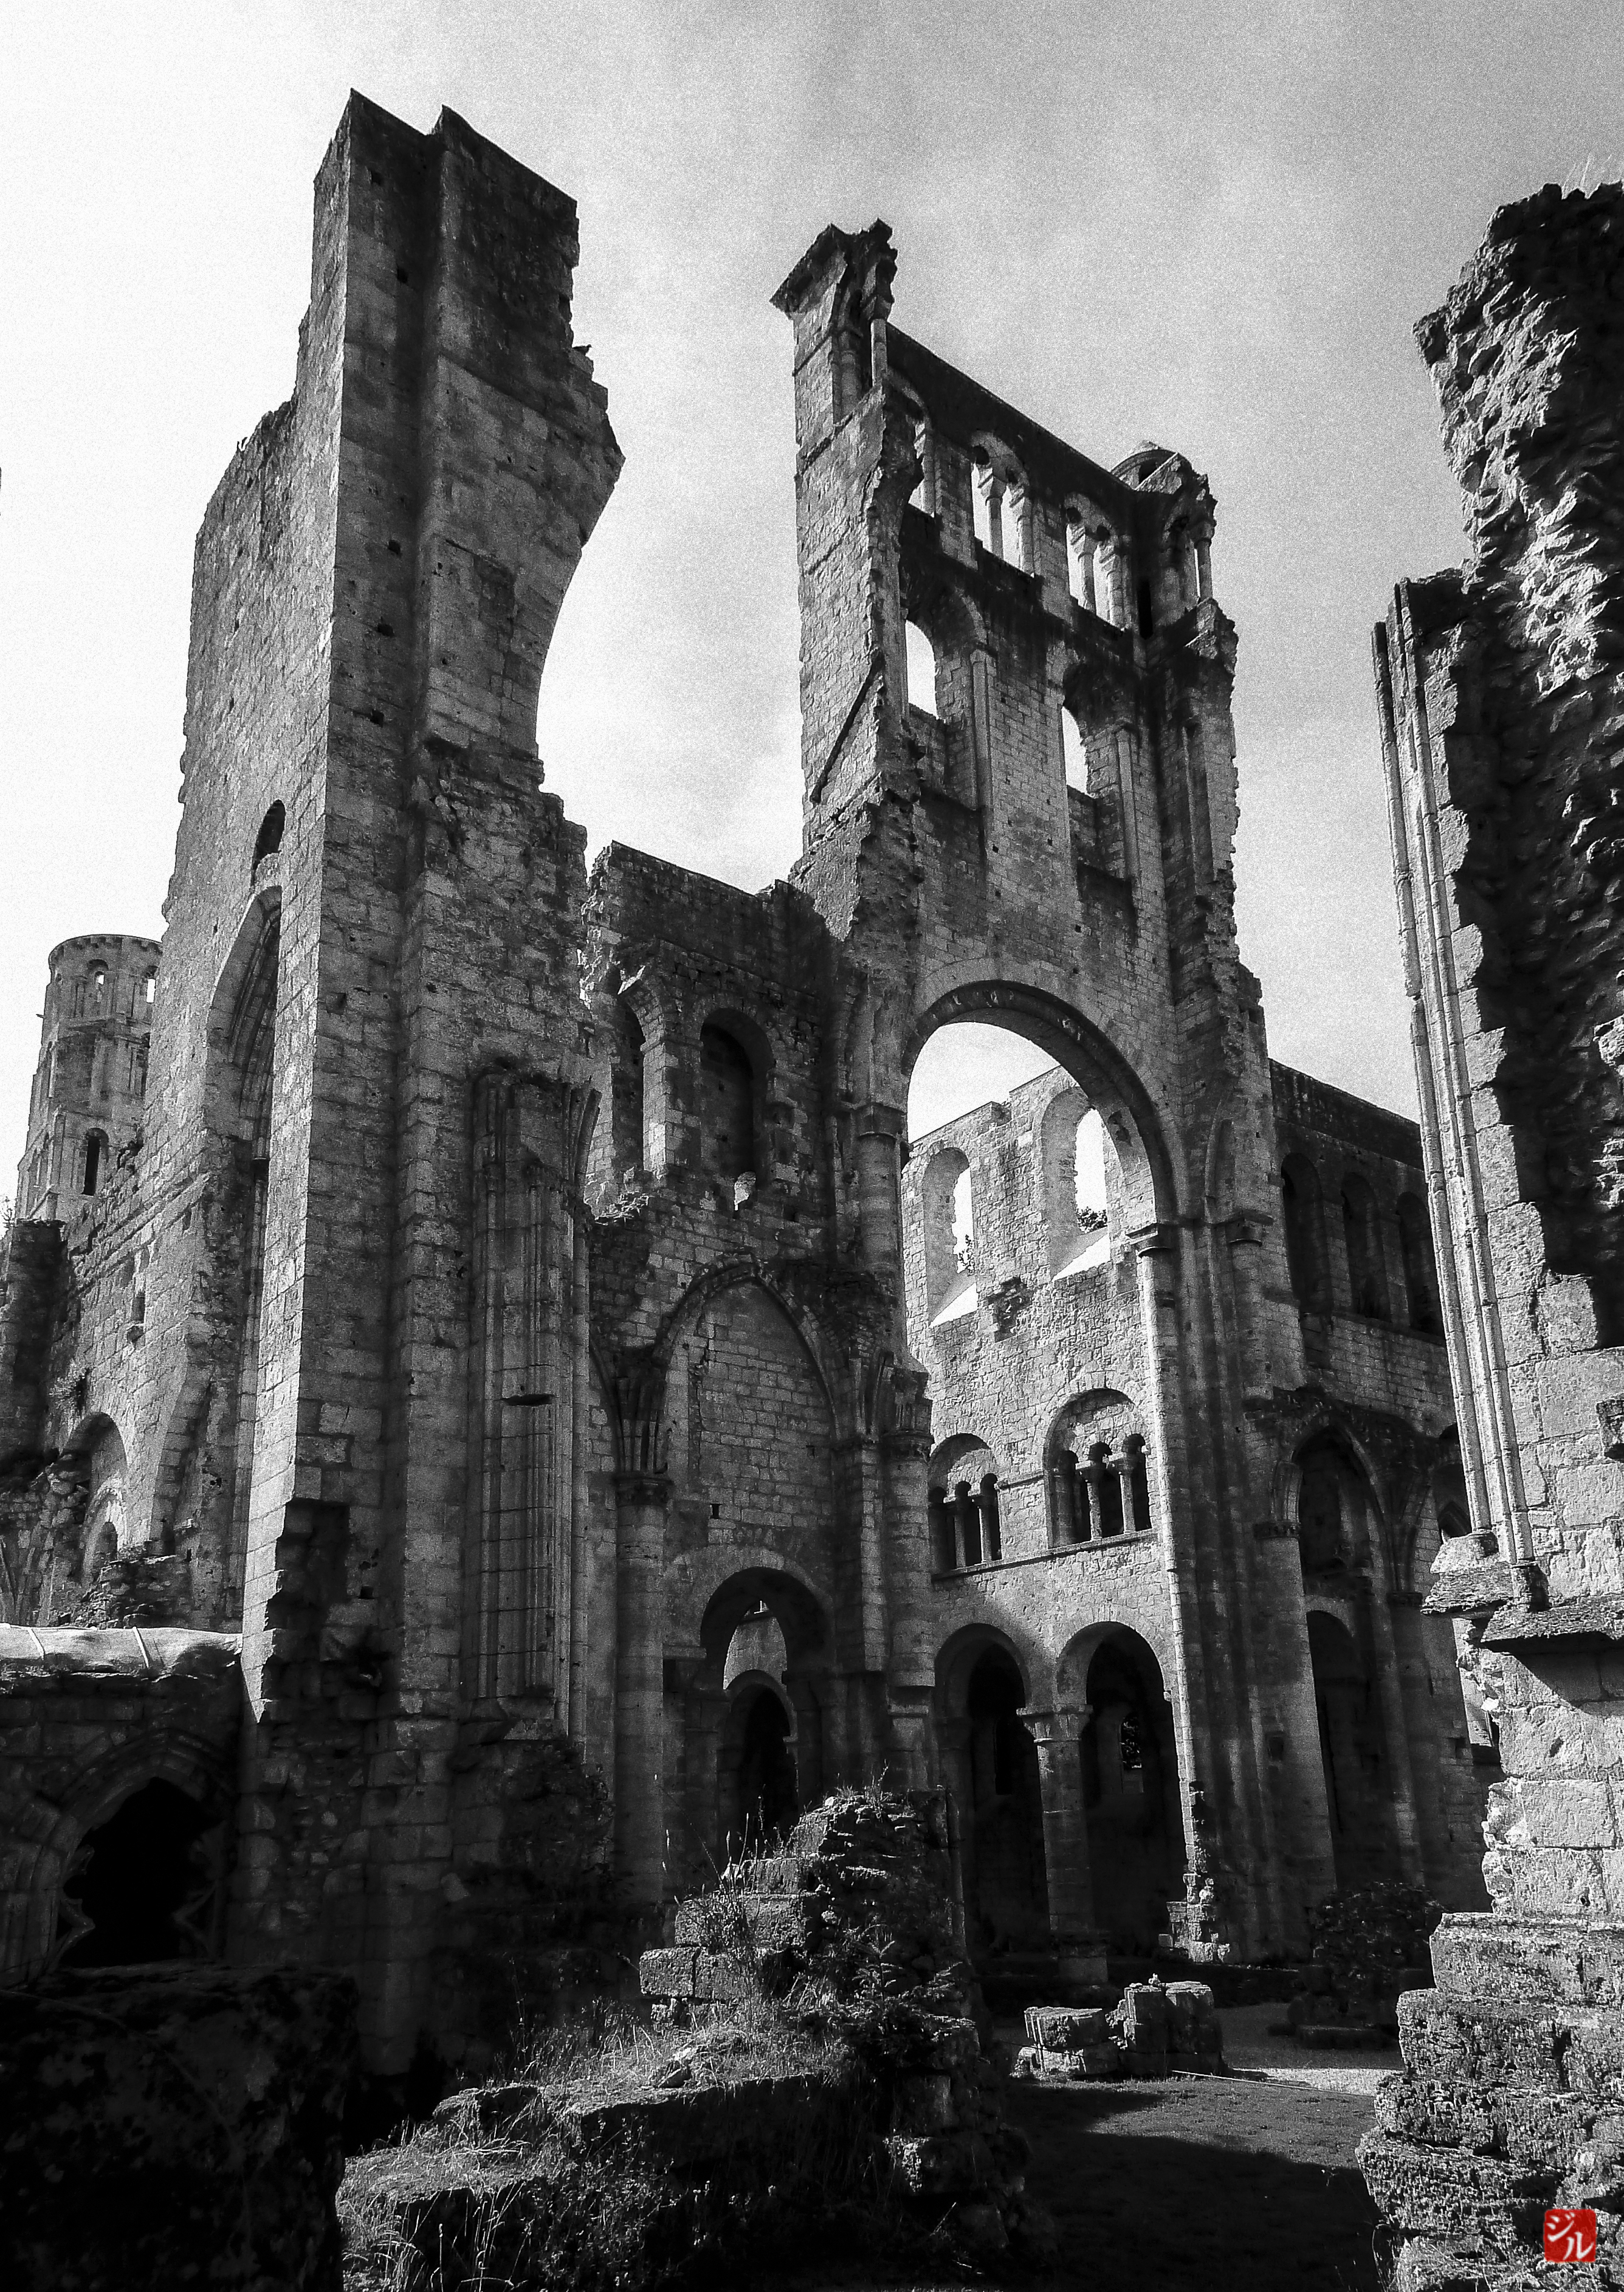
black and white, building, france, church, cathedral, black, monochrome, place of worship, seine, ruins, monastery, saint, history, pierre, abbey, maritime, ruines, middle ages, normandie, hautenormandie, boucle, gothic architecture, jumi ges, jumi ge, monochrome photography, ancient history